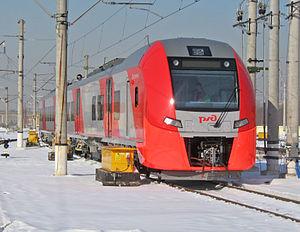
Les Chemins de fer russes constituent une société à actionnariat étatique gérant les chemins de fer de Russie. Divisés en réseaux régionaux, les RJD exploitent le deuxième plus grand réseau mondial avec près de 85 200 km de voies. Cette compagnie est l'une des plus grosses au monde et compte près d'un million d'employés. Elle assure 32,7 % du transport de passagers en Russie et 42,3 % du transport du fret.